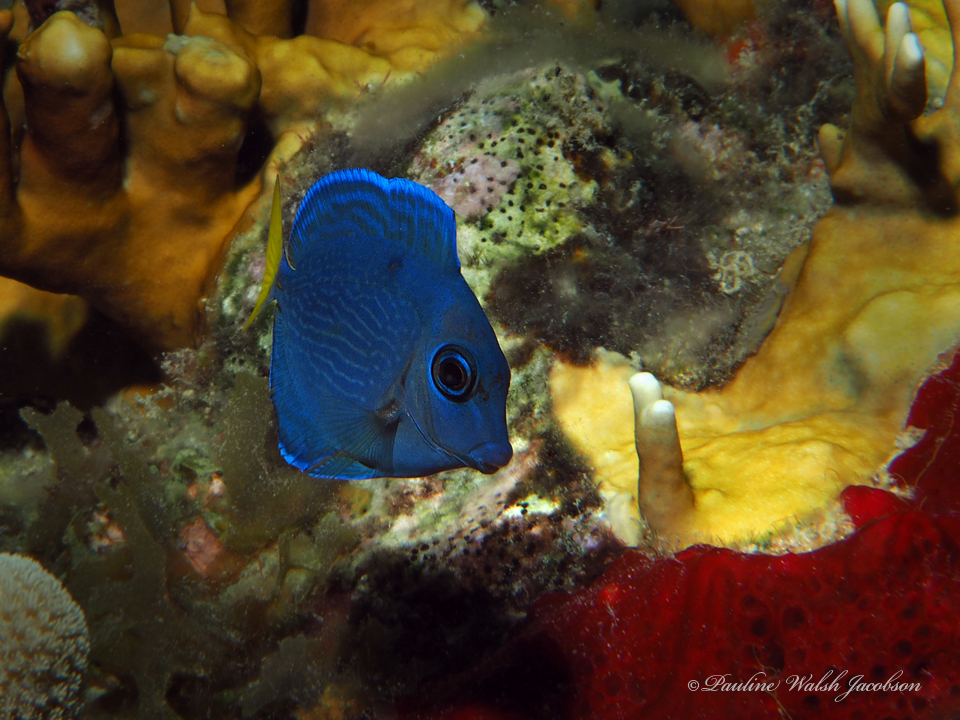
Acanthurus coeruleus (Atlantic Blue Tang)